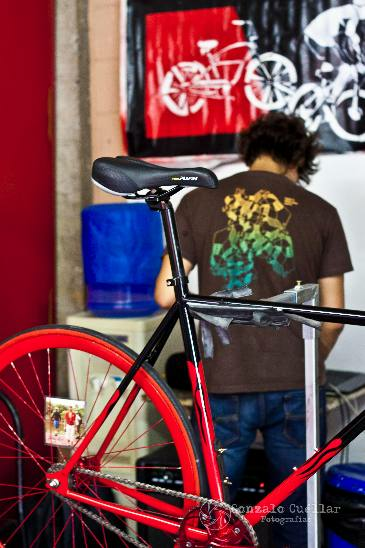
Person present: Yes